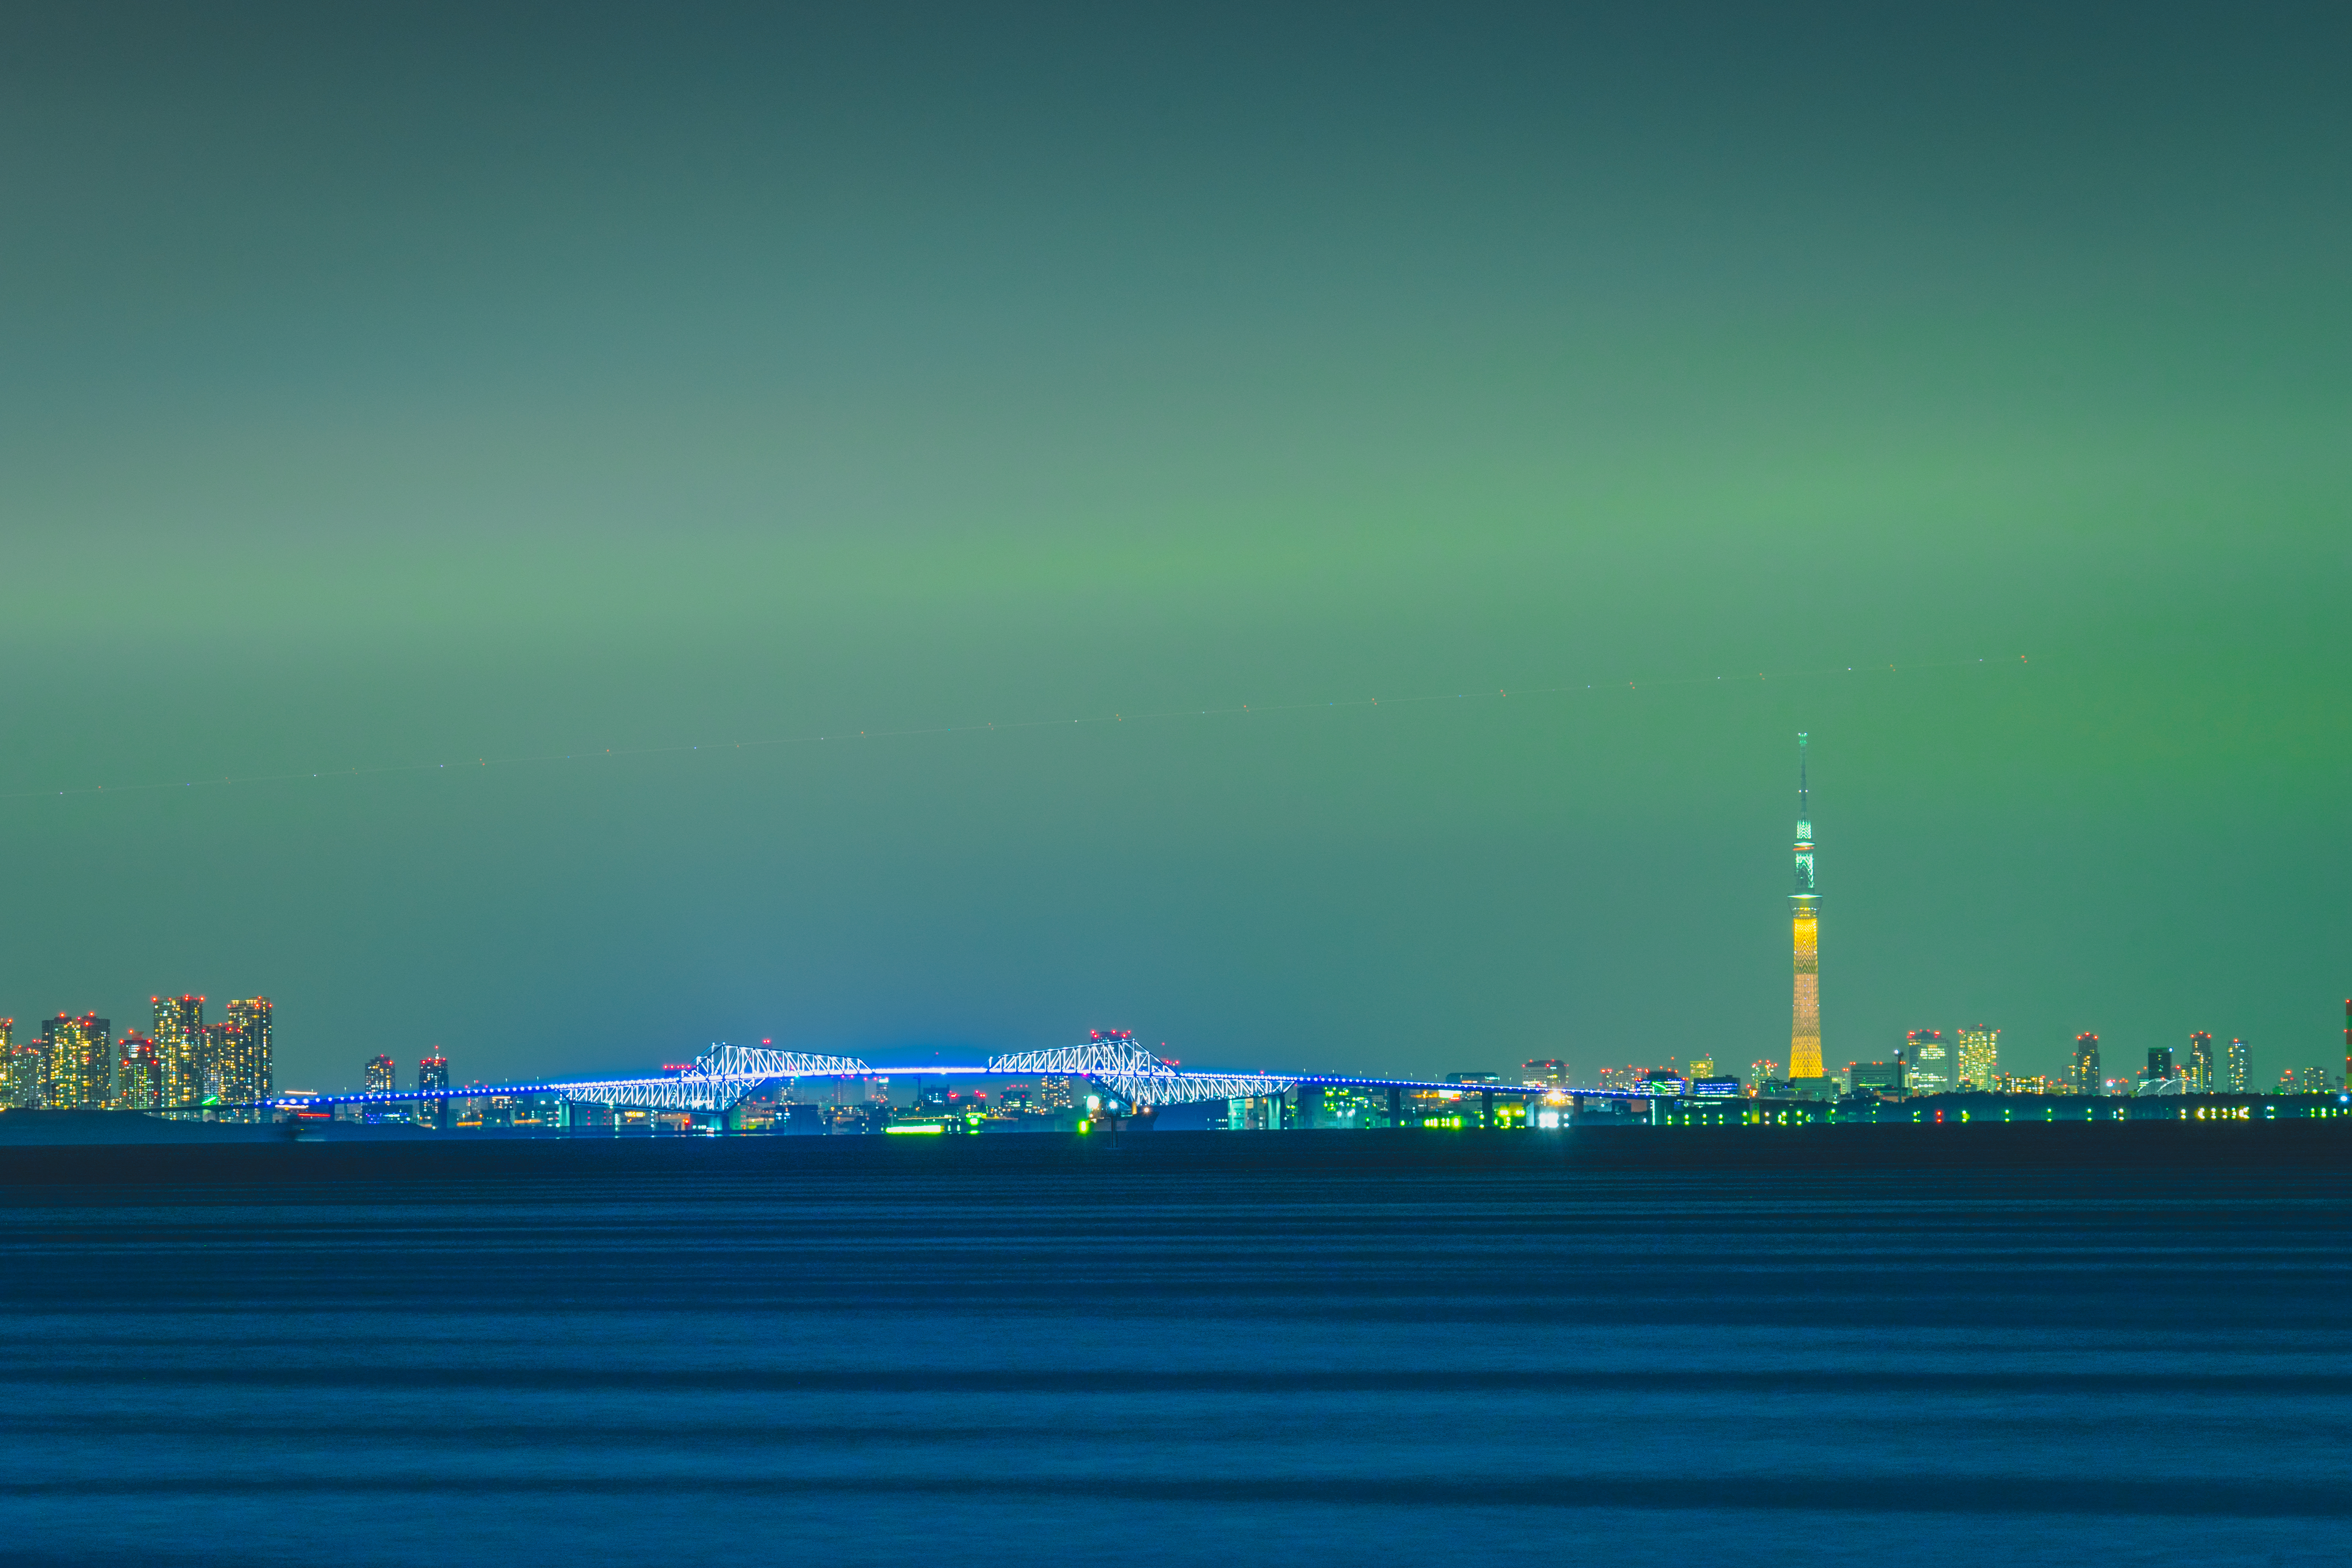
sea, horizon, cloud, sky, skyline, night, wave, dawn, atmosphere, cityscape, dusk, longexposure, tokyoskytree, ilce7m2, sal70300g, umihotaru, umihotaruparkingarea, atnight, tokyogatebridge, atmospheric phenomenon, atmosphere of earth